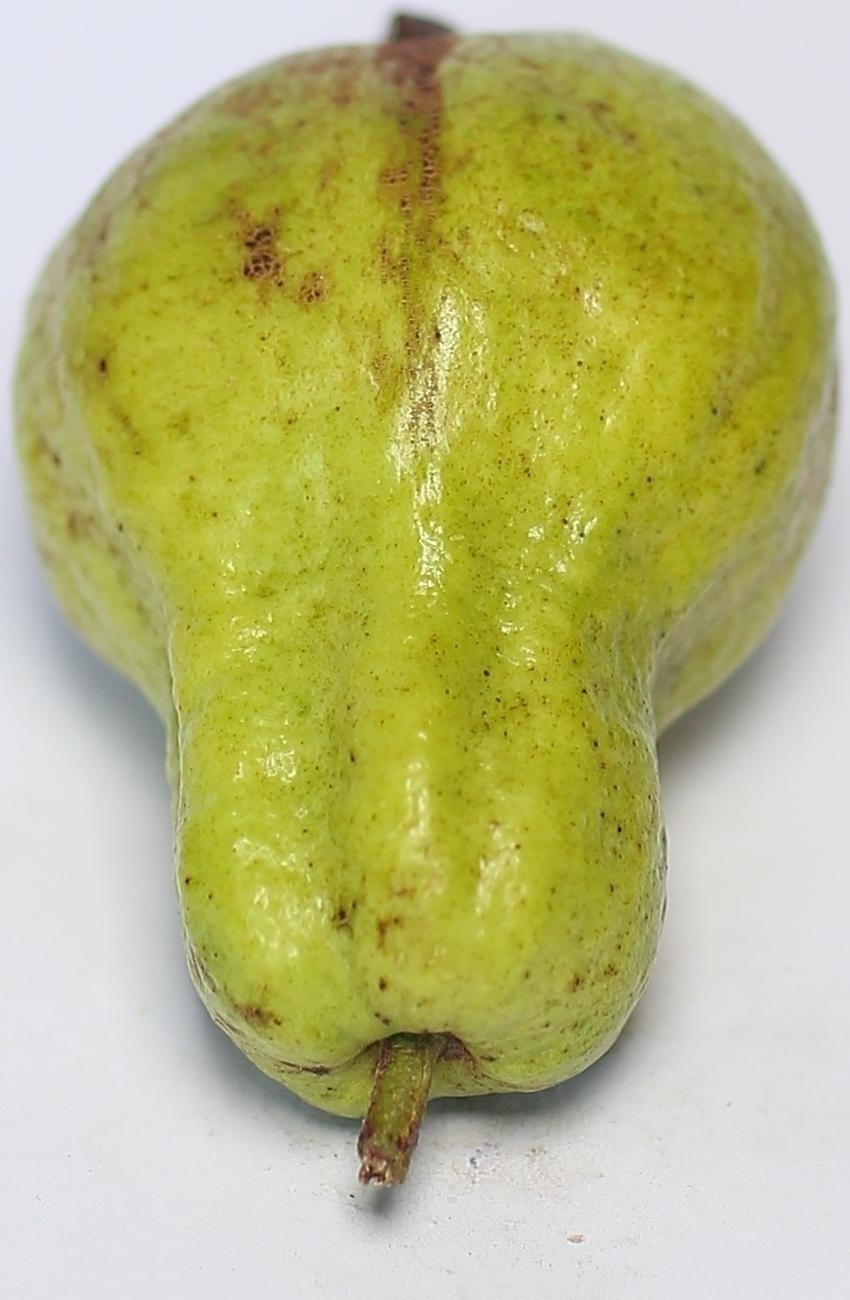
Maturity: mature-green
Variety: local-sindhi